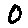
Label: 0